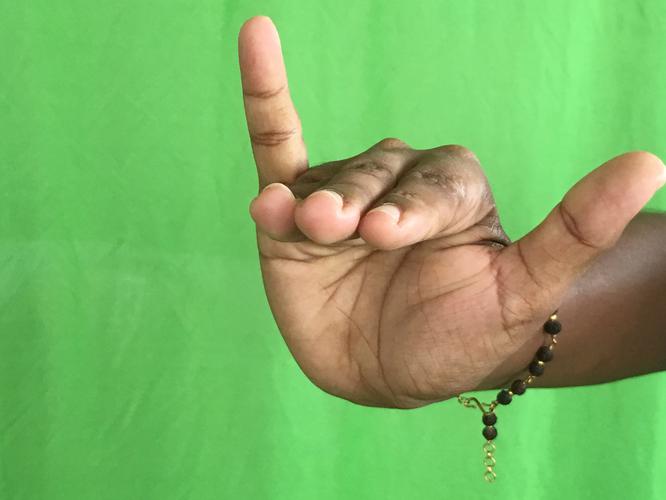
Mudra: Mrigasirsha
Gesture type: single_hand